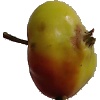
Label: Apple Red Yellow 2